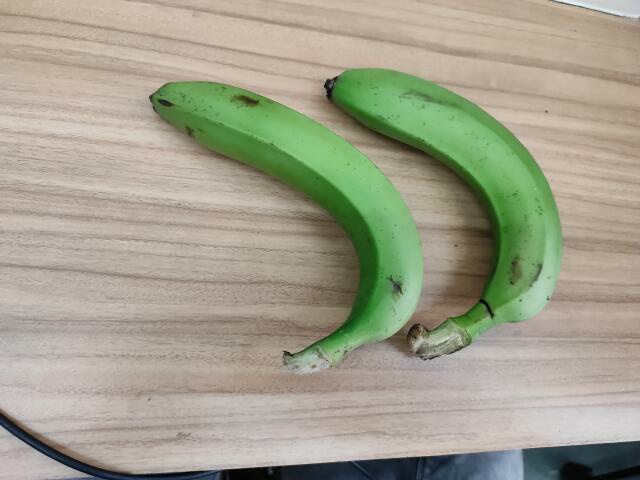
Label: Raw_Banana